Charles B. Fitzsimons

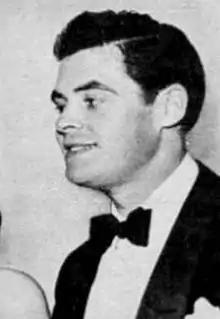
Fitzsimons in 1954

Charles B. Fitzsimons (8 May 1924 – 14 February 2001) was an Irish actor who emigrated to the United States, where he became a film producer after ending his acting career. He was a younger brother of famed actress Maureen O'Hara. His name was sometimes spelled as FitzSimons.